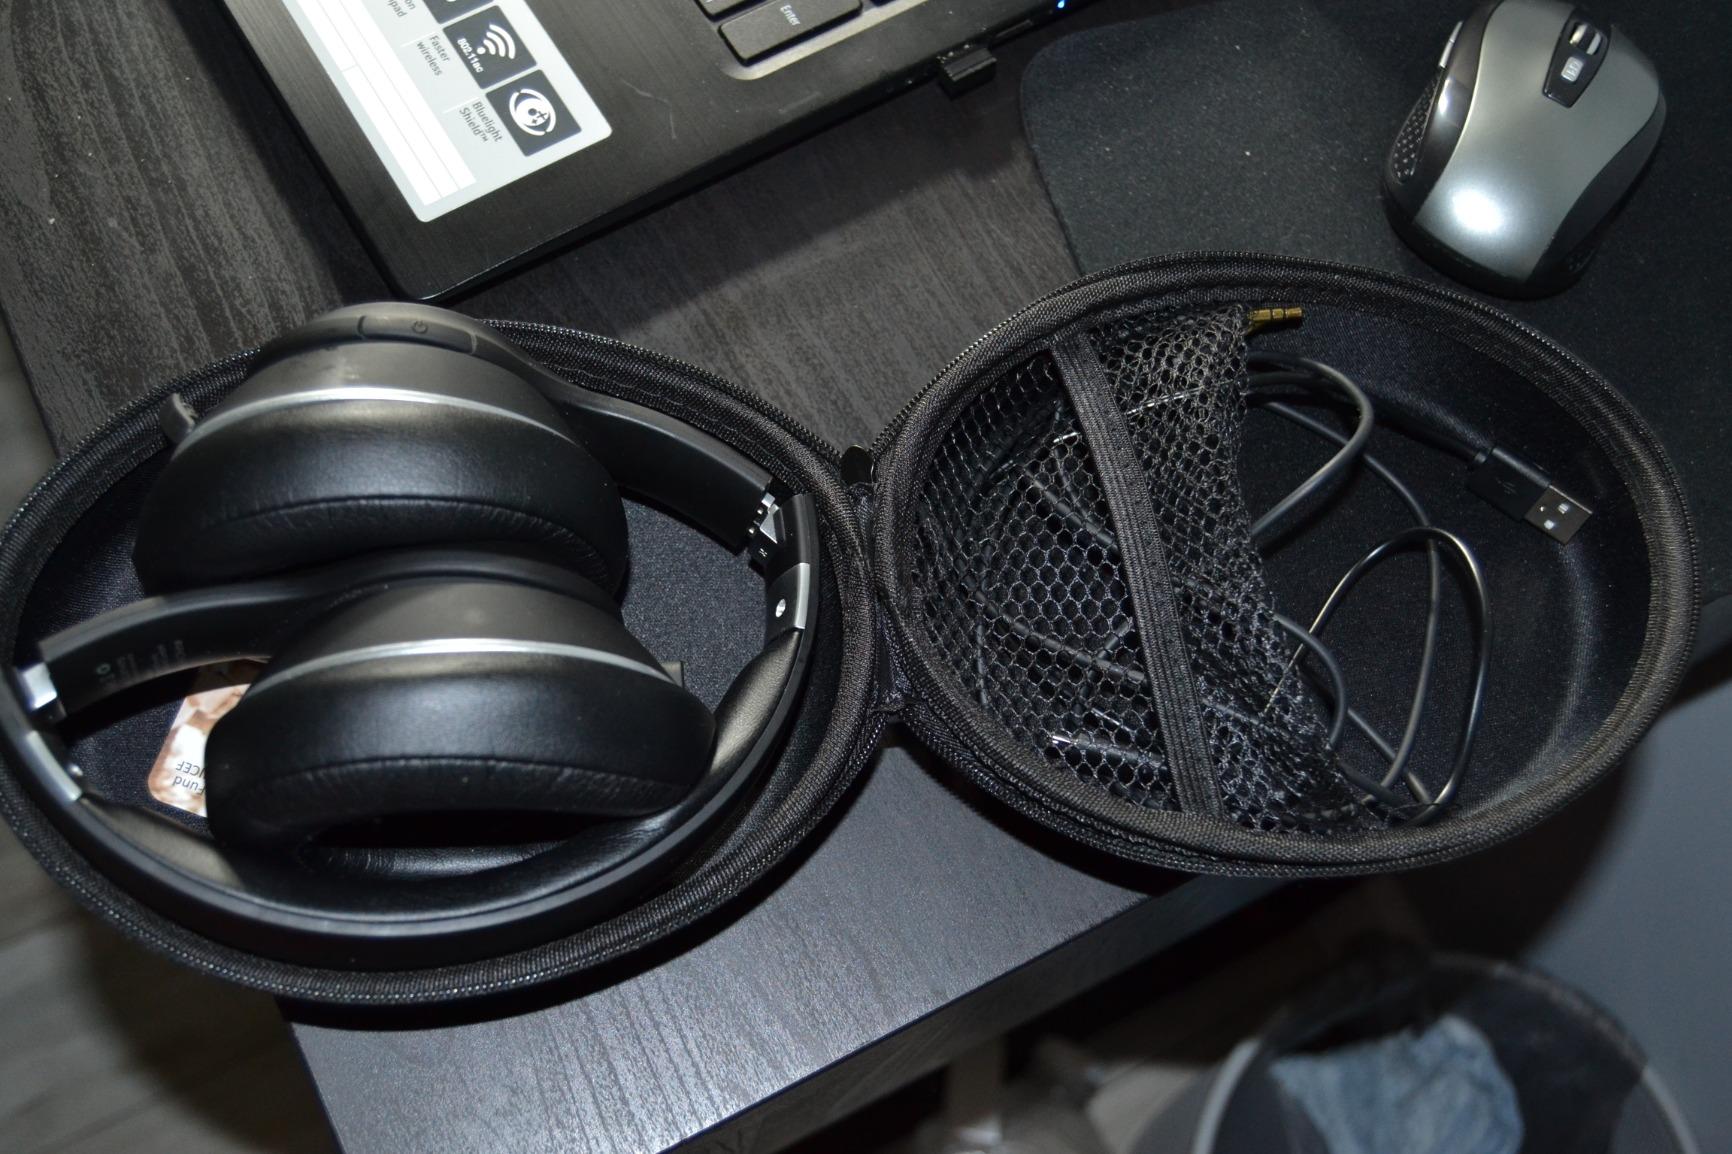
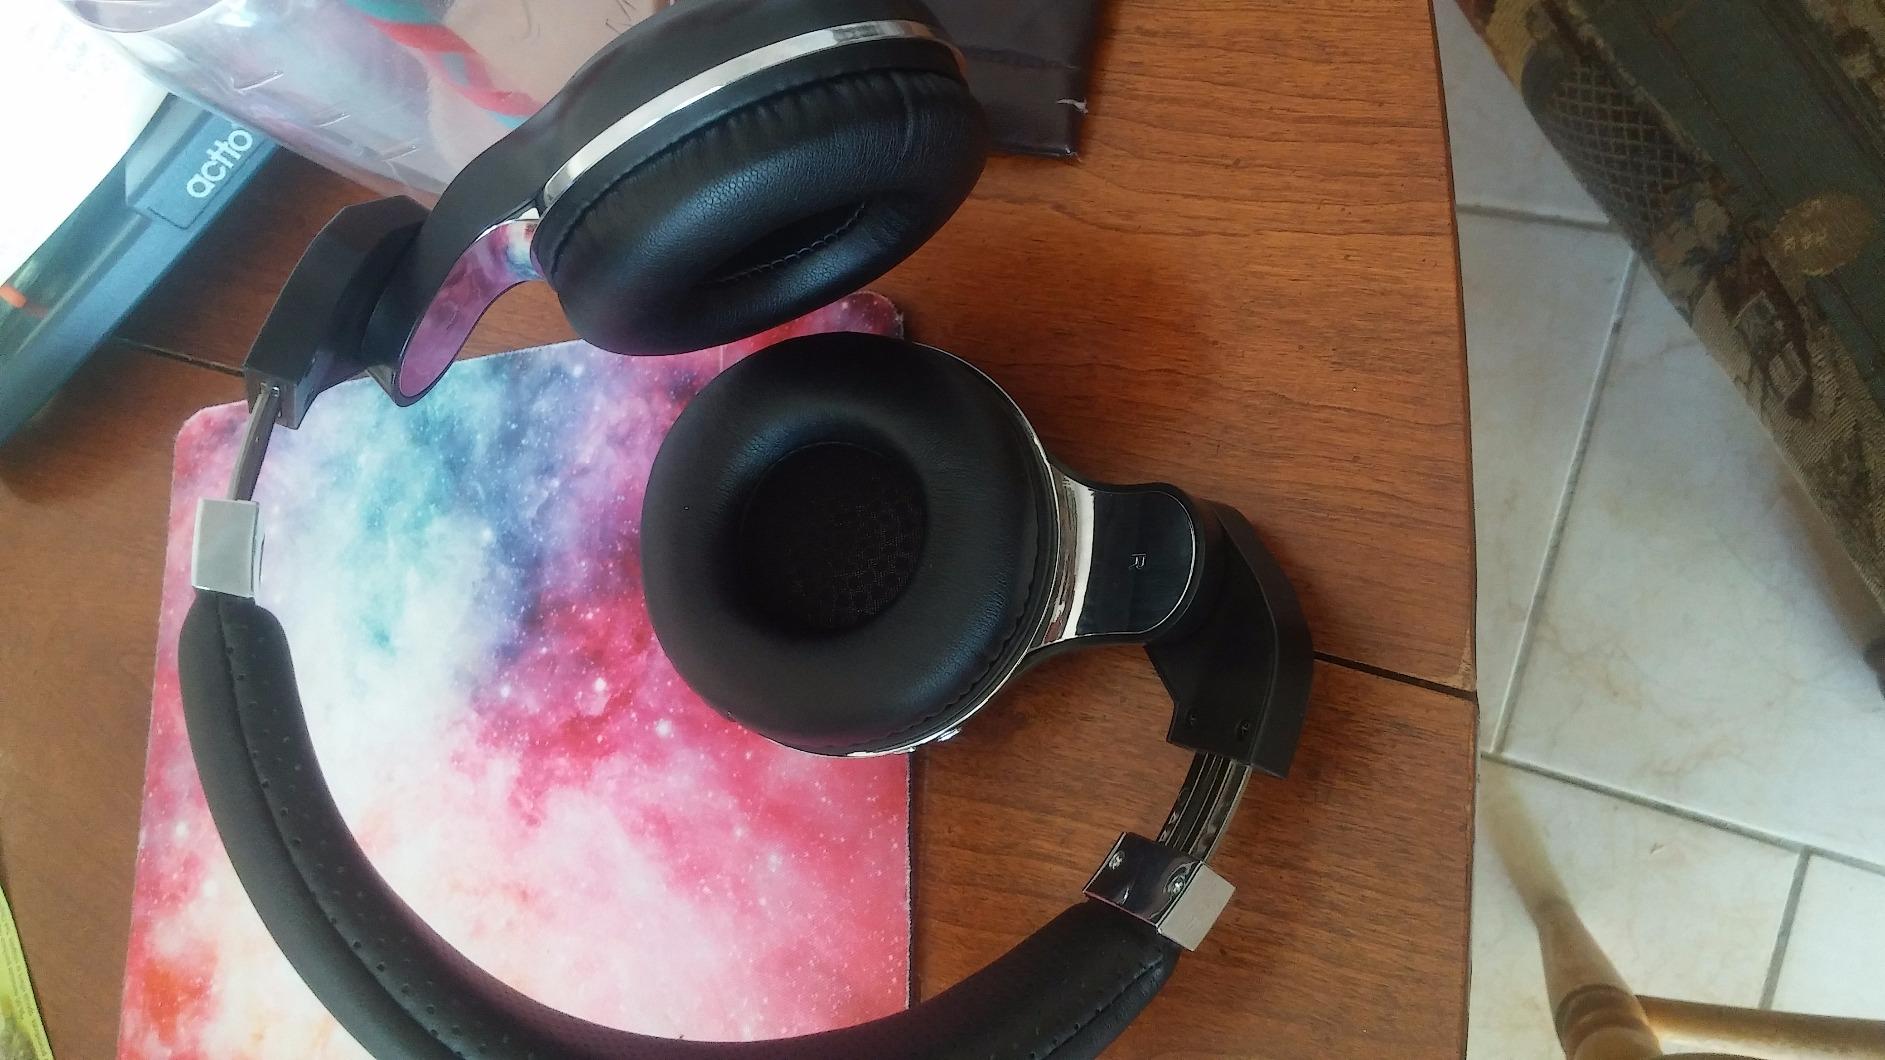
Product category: headphones
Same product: no